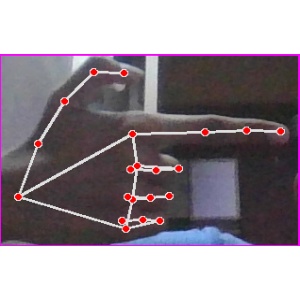
अक्षर: ब